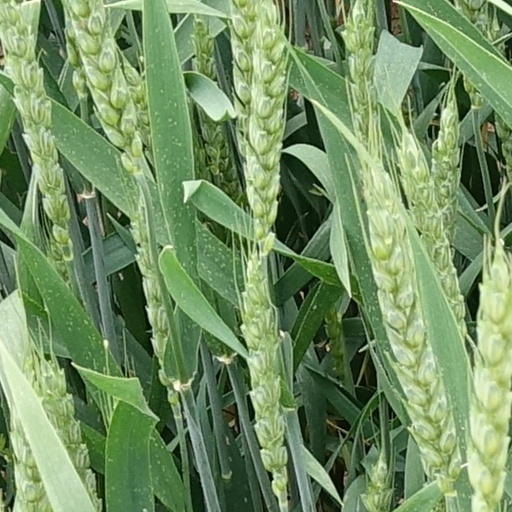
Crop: wheat